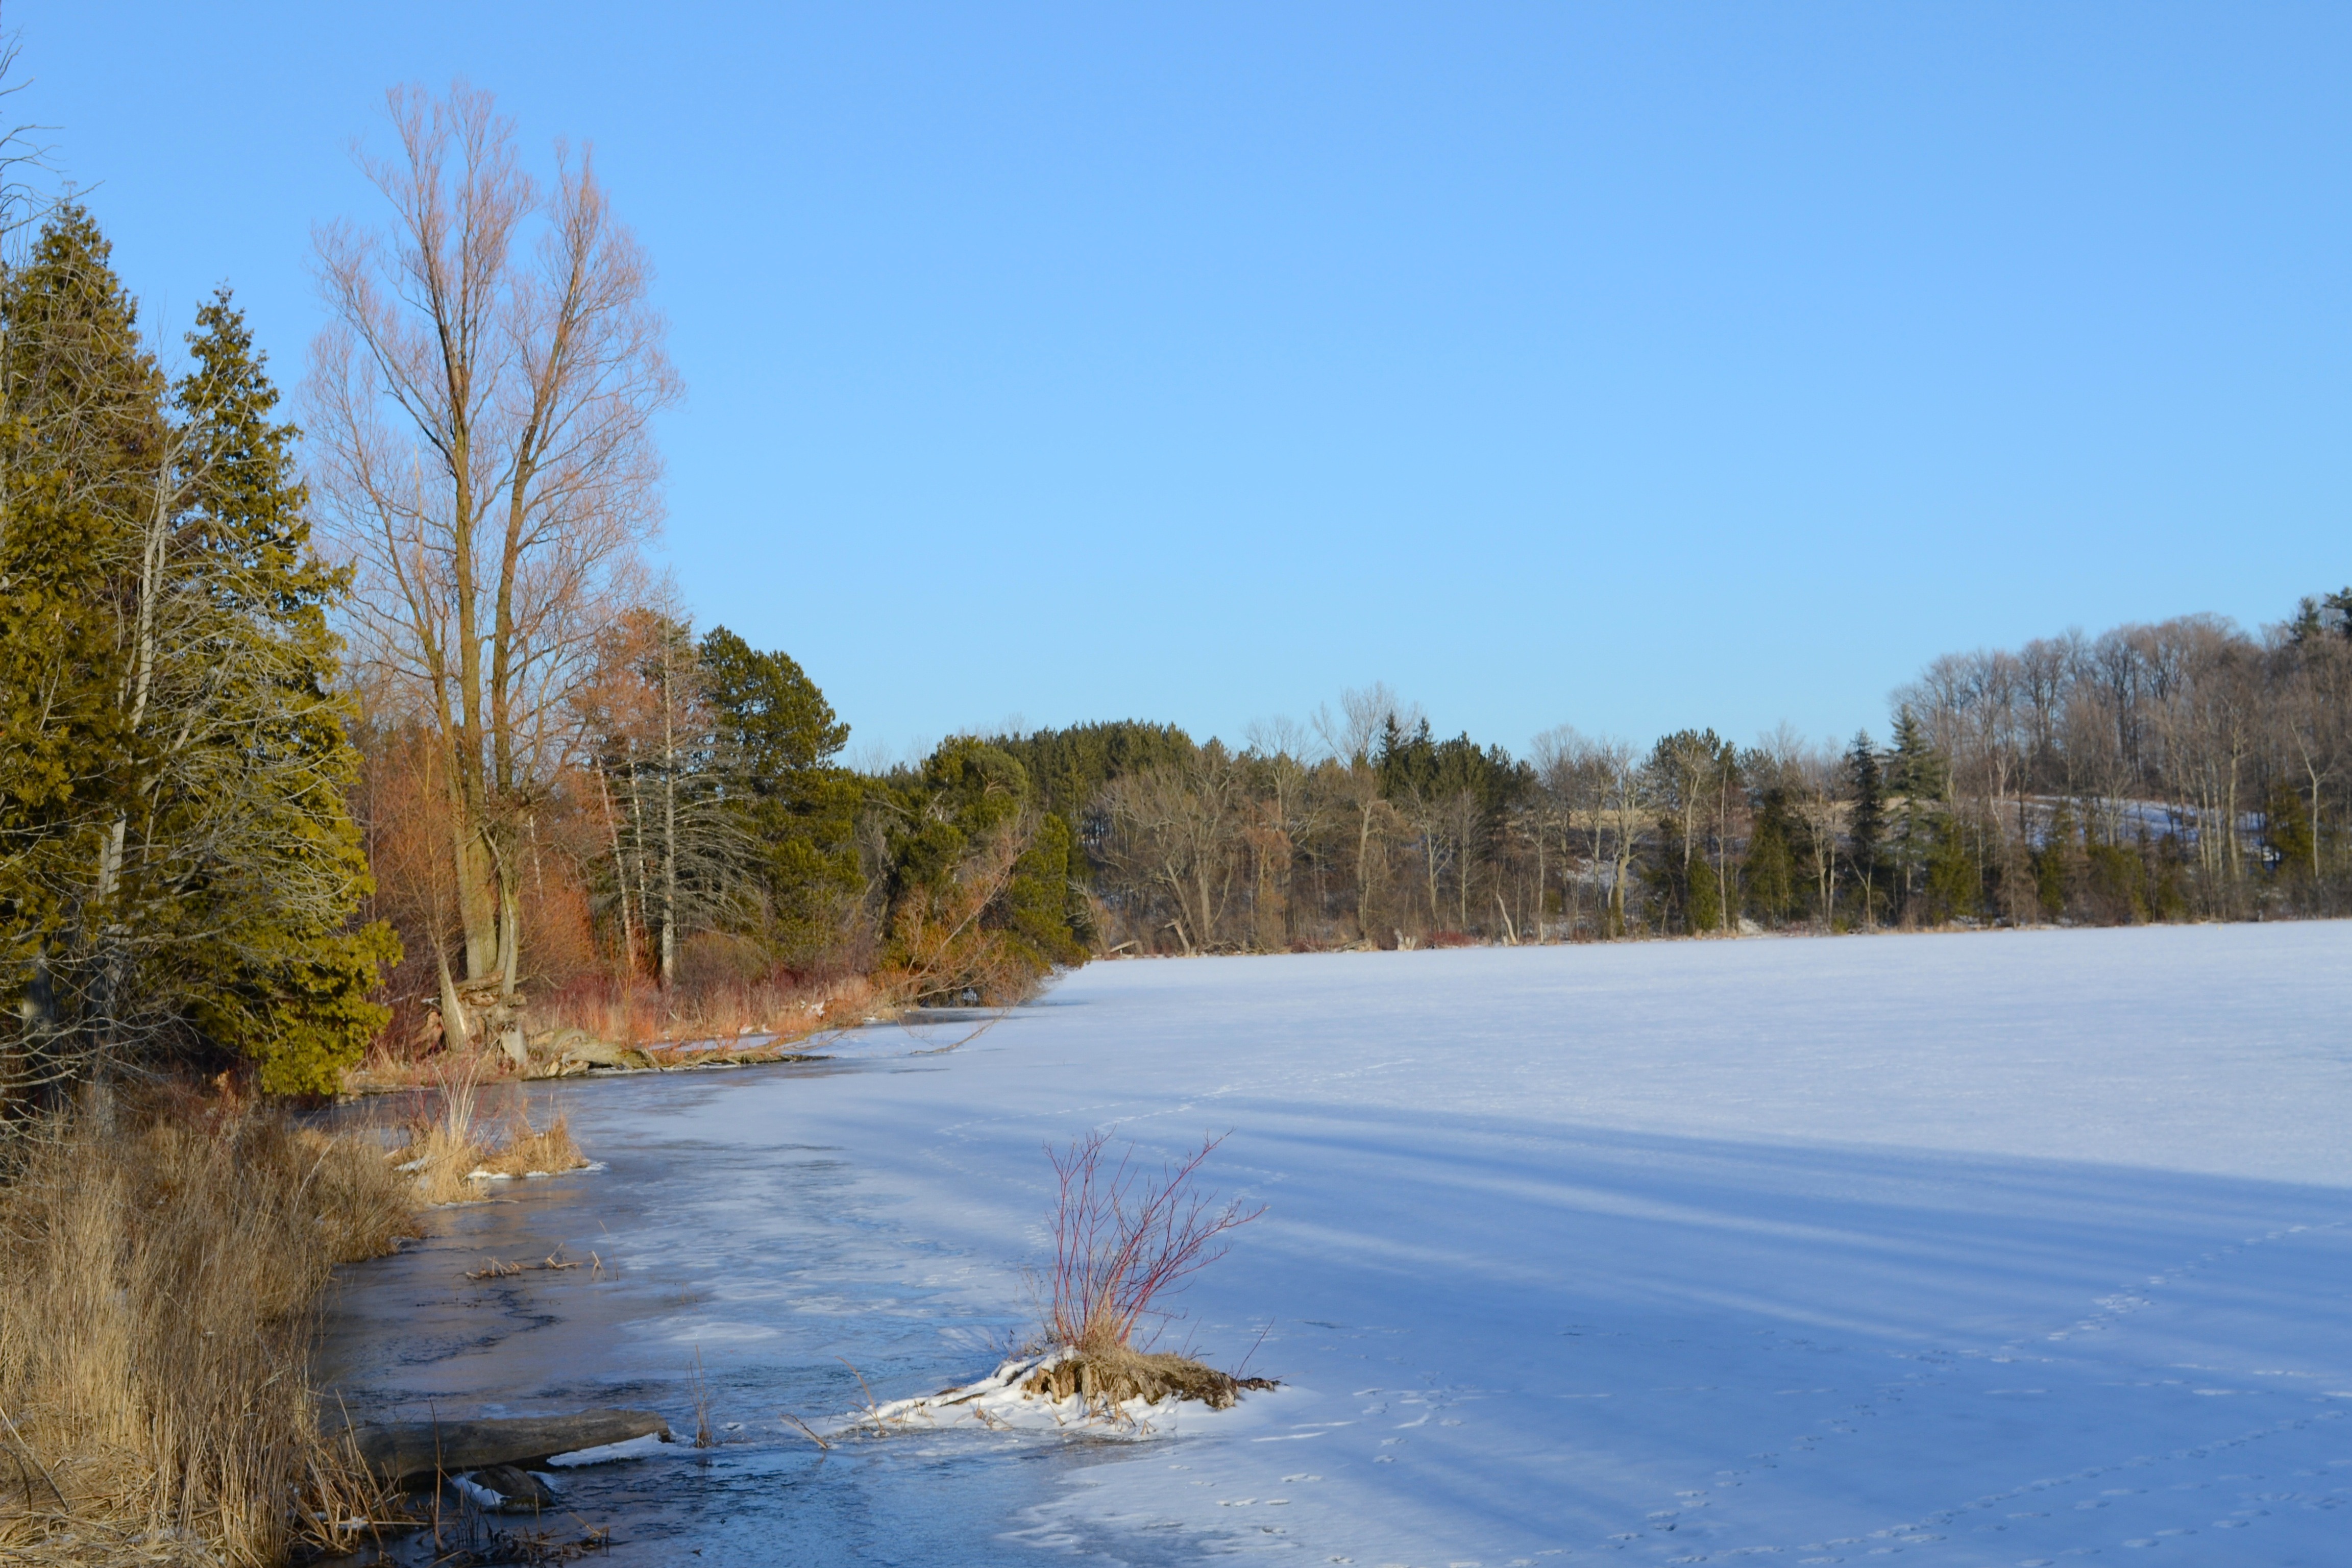
landscape, tree, water, nature, forest, wilderness, snow, winter, sky, countryside, lake, river, country, pond, ice, reflection, frozen, reservoir, season, waterway, body of water, trees, woods, outside, clouds, canada, wetland, ontario